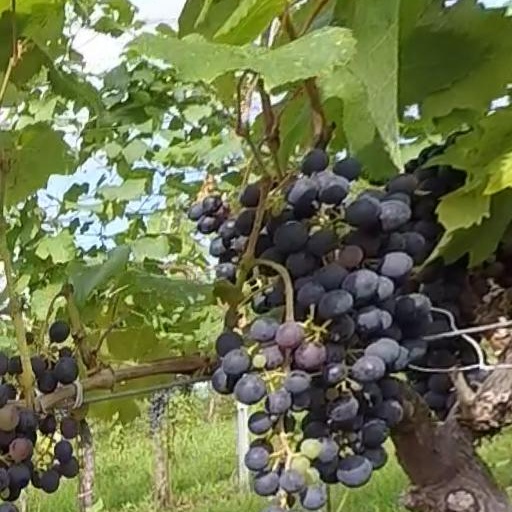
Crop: grape